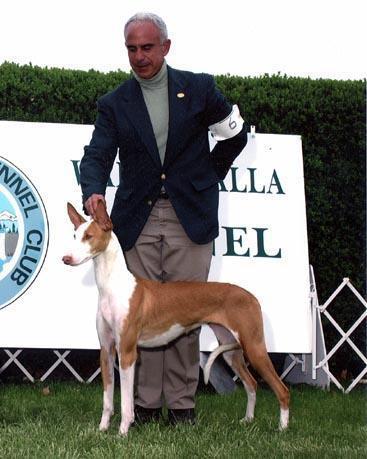
Ibizan_hound